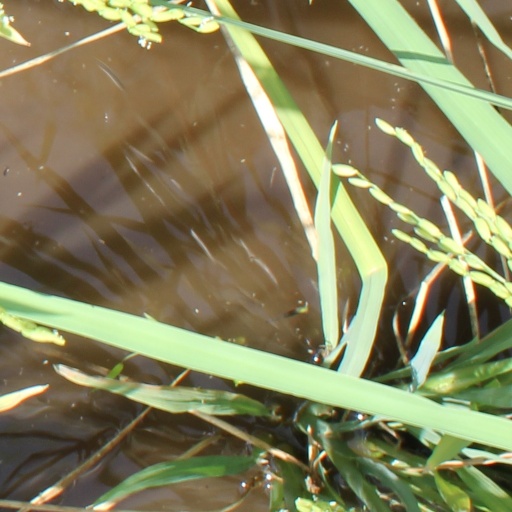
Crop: rice